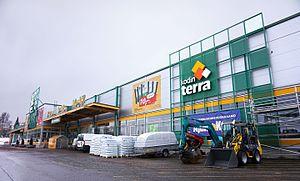
Kodin Terra est une chaîne de quincailleries en Finlande.